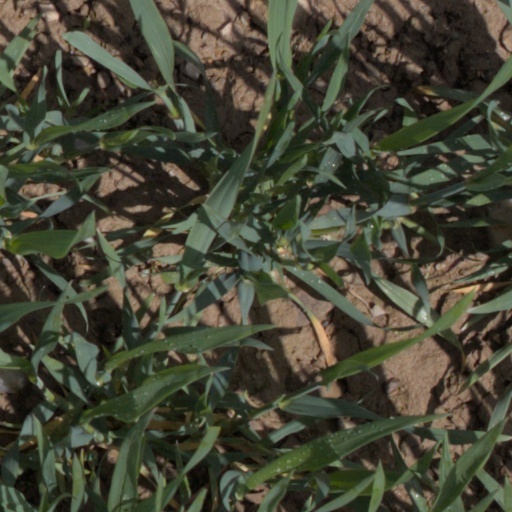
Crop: wheat